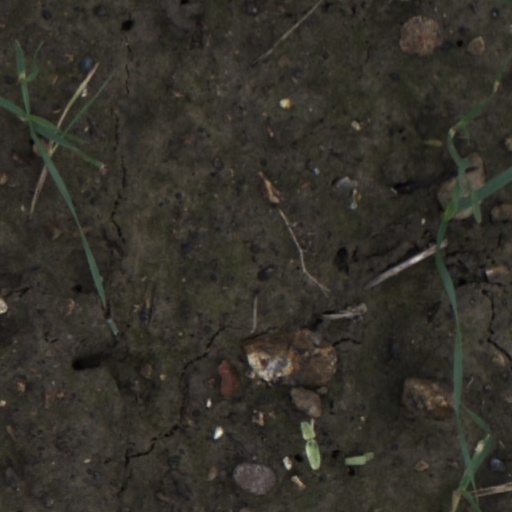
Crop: wheat